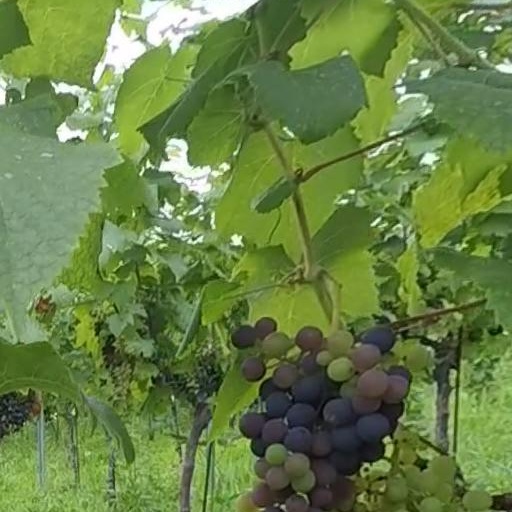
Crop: grape